Nihilism

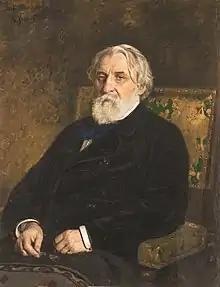
In 19th-century Russia, Ivan Turgenev was responsible for popularizing the term "nihilism".

One argument for relativism emphasizes the diversity of human viewpoints and the frequent inability to resolve disagreements and reach a shared understanding. Another argument asserts that theories are usually underdetermined by the data supporting them. As a result, there are different equally valid interpretations without an objective standard to resolve their differences. An influential criticism argues that relativism undermines itself: if all truths are relative to a viewpoint, then relativism itself is only true for some viewpoints and false for others. Another objection suggests that the absence of absolute epistemic standards has odd consequences, for example, that people should not argue if they disagree or that they should generally suspend their judgments.